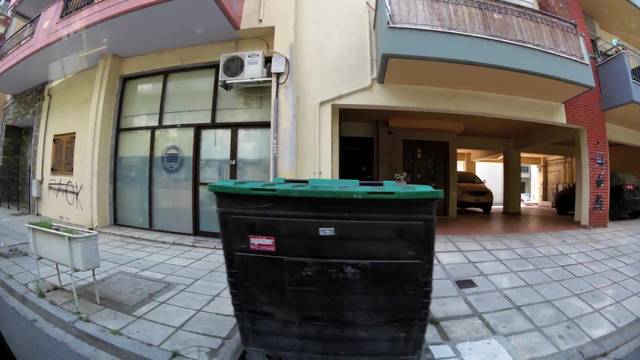
Region: Greece
Coordinates: 40.652, 22.929